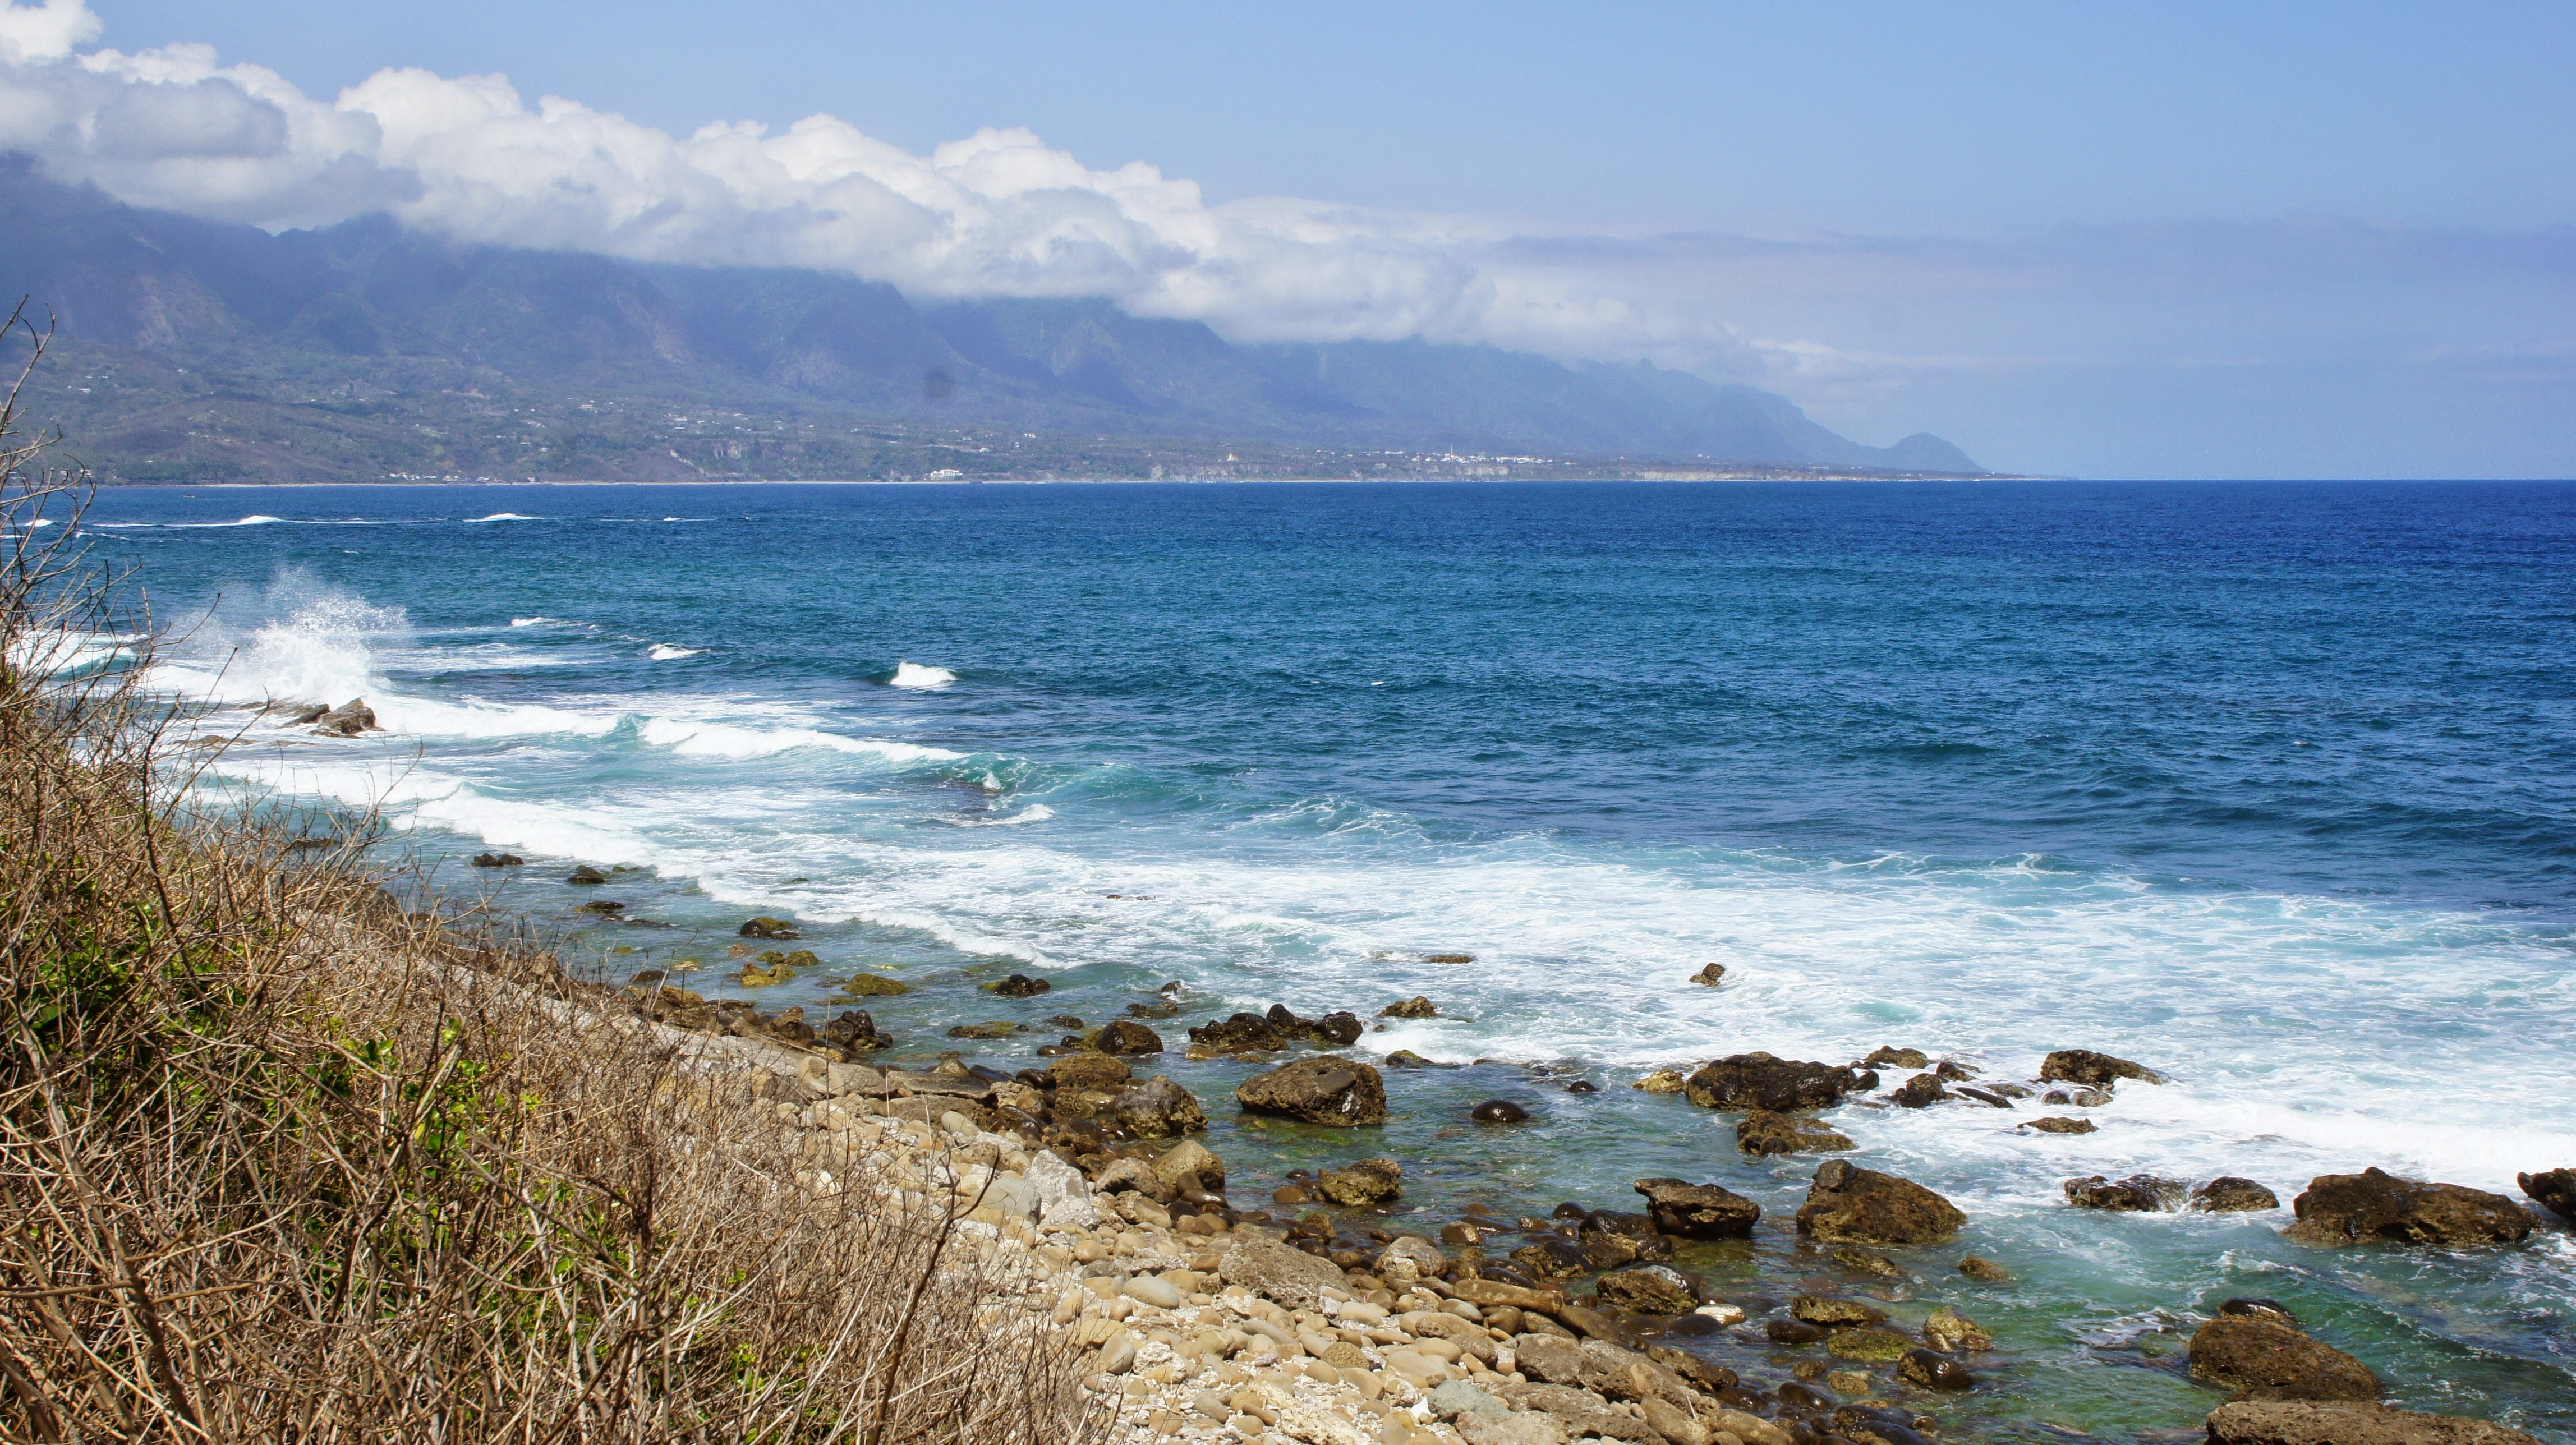
beach, sea, coast, rock, ocean, horizon, shore, wave, vacation, cliff, cove, natural, bay, terrain, body of water, cape, hai bian, wind wave